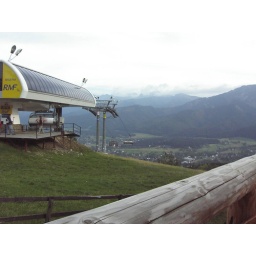
This is how we got back down a mountain in Zakopane. Over them mountains is Slovakia.